Confederation Heights

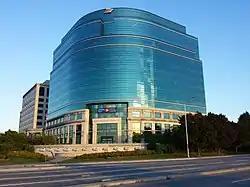
Canada Post head office at the intersection of Heron Road and Riverside Drive

Confederation Heights is an area in south Ottawa, Canada, made up of mostly government buildings. It is bounded on the east by Data Centre Road, on the north and west by the Rideau River and on the south by Brookfield Road.